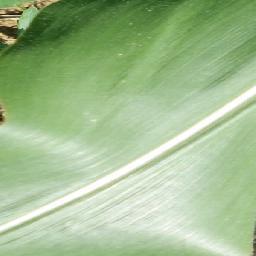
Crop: corn
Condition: (maize)_healthy